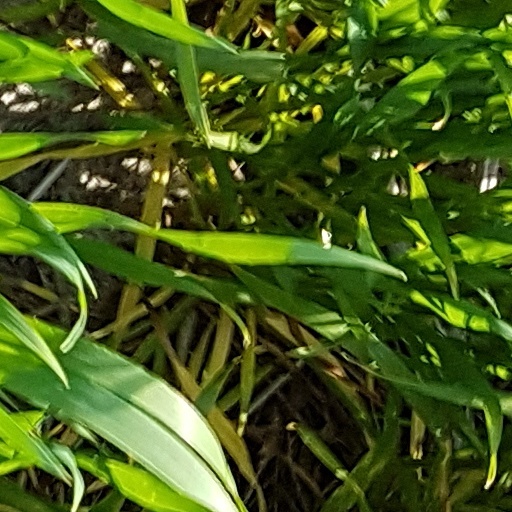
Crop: wheat